Prads-Haute-Bléone

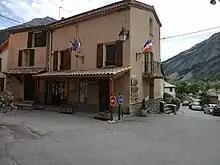
The town hall in the village of Prads

In 2012, Prads-Haute-Bléone had 186 inhabitants. From the 21st century, places with less than a population of 10,000 have had a census every five years (2007, 2012, 2017, etc. for Prads-Haute-Bléone). Since 2004, the other figures are estimates.